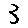
Label: 3